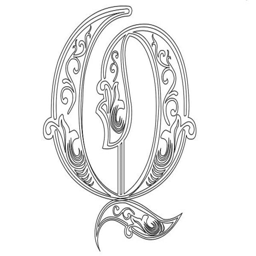
person , illustrator of the books of novelist .